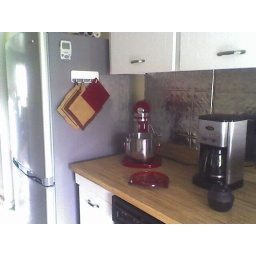
kitchen renovation, in preparation for selling the house